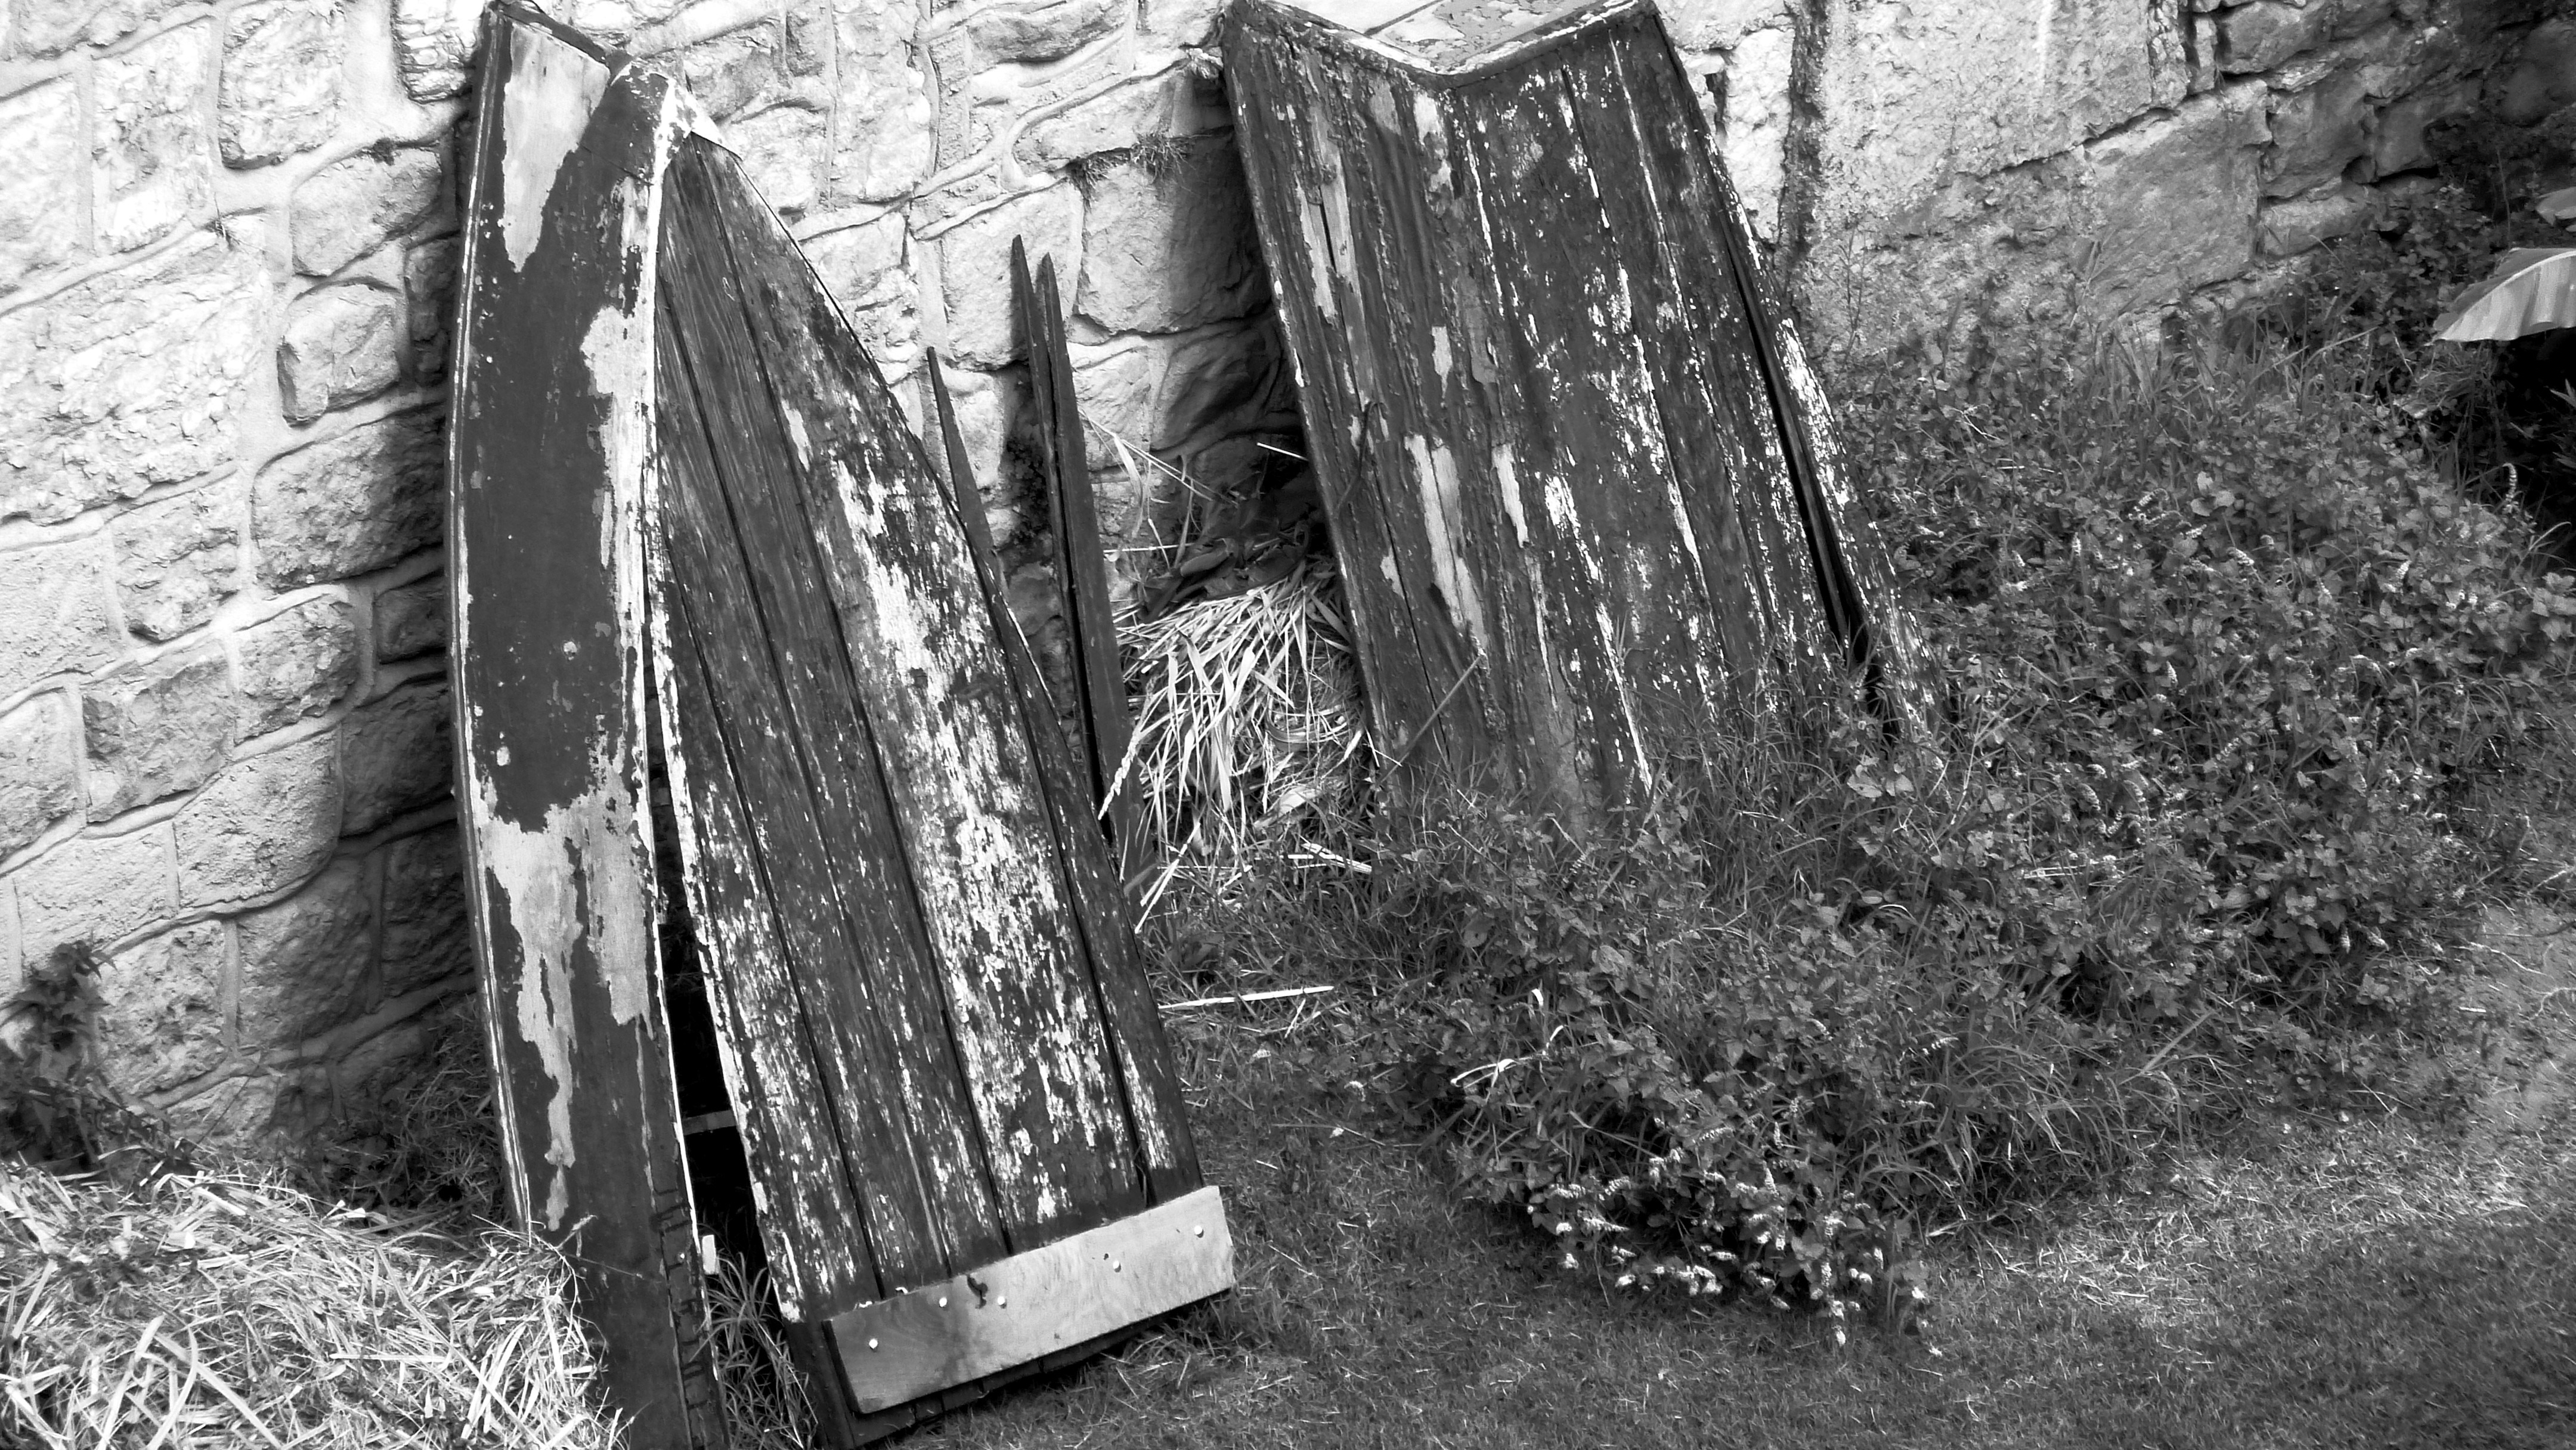
tree, rock, black and white, board, wood, boat, photography, black, monochrome, photograph, monochrome photography